Værlandet Chapel

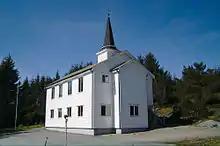
View of the chapel

Værlandet Chapel is a chapel of the Church of Norway in Askvoll Municipality in Vestland county, Norway. It is located on the island of Værlandet. It is one of three annex chapels in the Askvoll parish which is part of the Sunnfjord prosti (deanery) in the Diocese of Bjørgvin. The white, brick chapel was built in a long church style in 1960 using plans drawn up by the architect Torgeir Alvsaker. The chapel seats about 170 people.